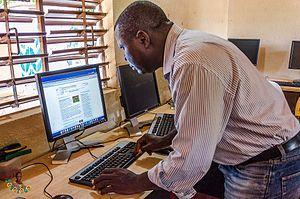
Le secrétaire général de la mairie de Dapaong consulte la page de sa ville lors de l'inauguration de la salle multimédia de JUMP Lab'Orione (Jeunes Unis pour un Monde de Progrès), équipée en partenariat avec l'Association YovoTogo &amp
Emmabuntüs est une distribution Linux dérivée du système d'exploitation Ubuntu et de Debian. Elle est une des variantes d'Ubuntu construite pour reconditionner les ordinateurs personnels offerts aux Communautés Emmaüs.